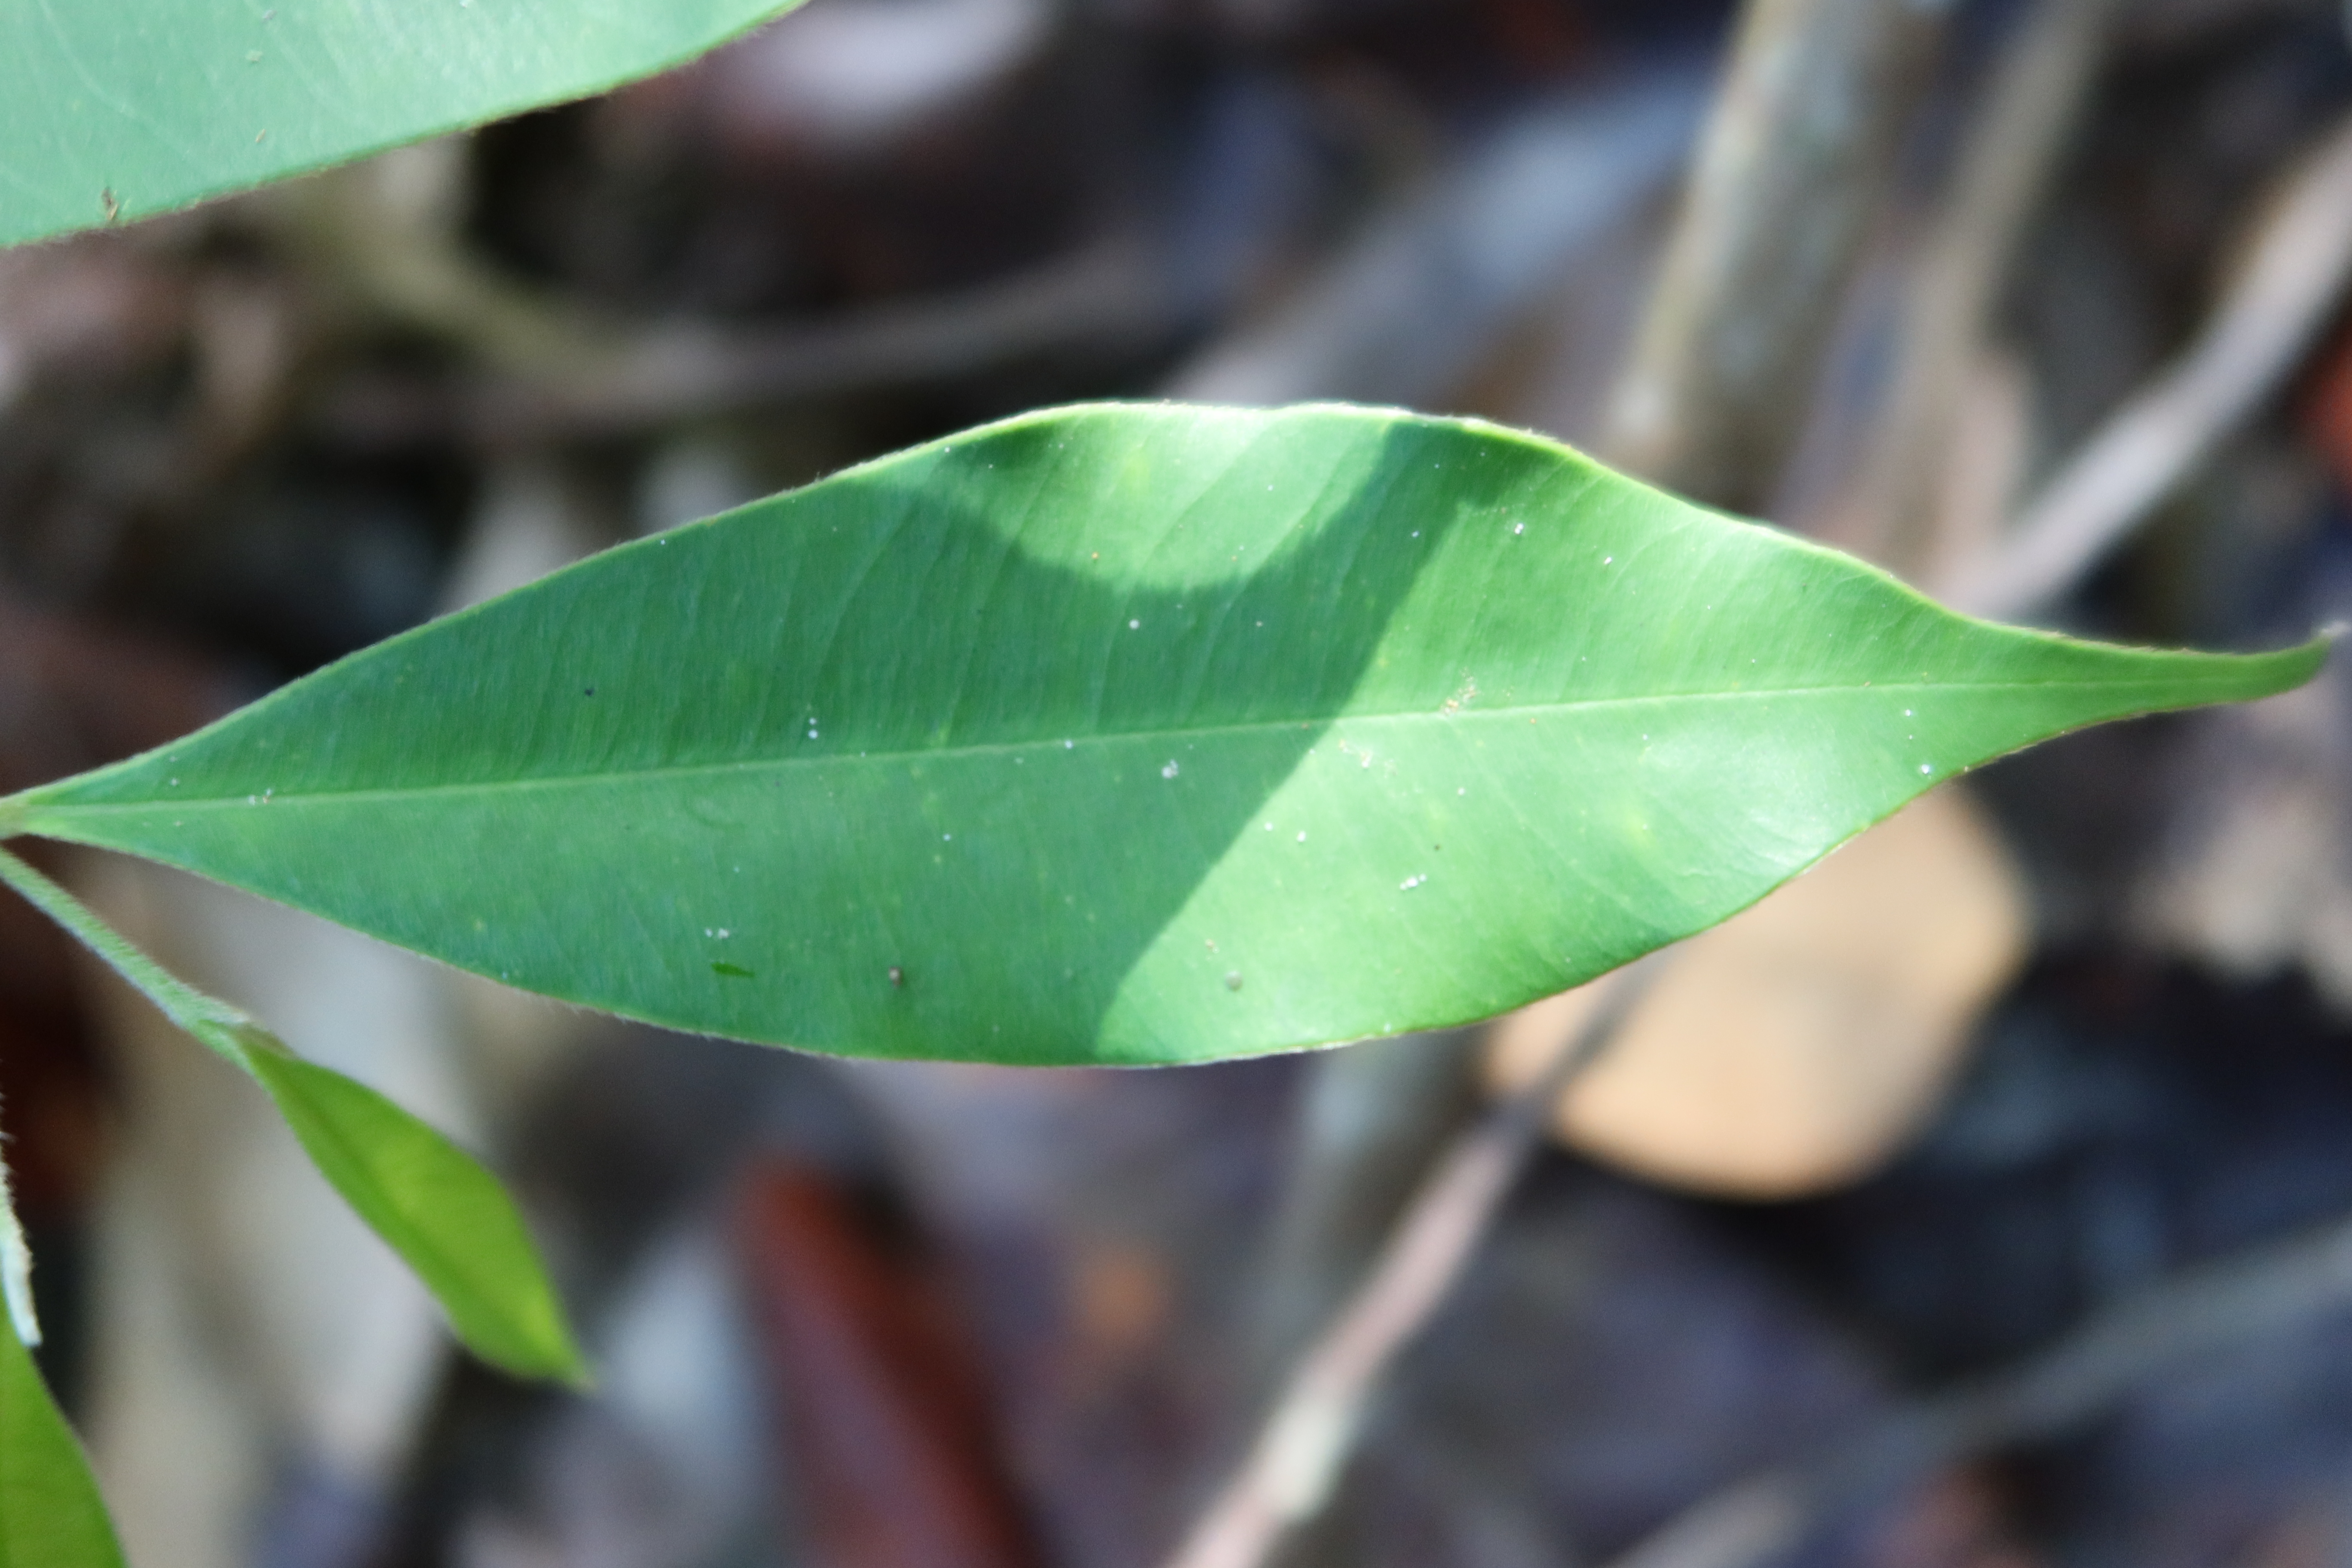
Label: Powdery mildew